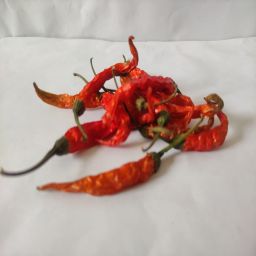
Crop: Chile Pepper
Quality: Dried